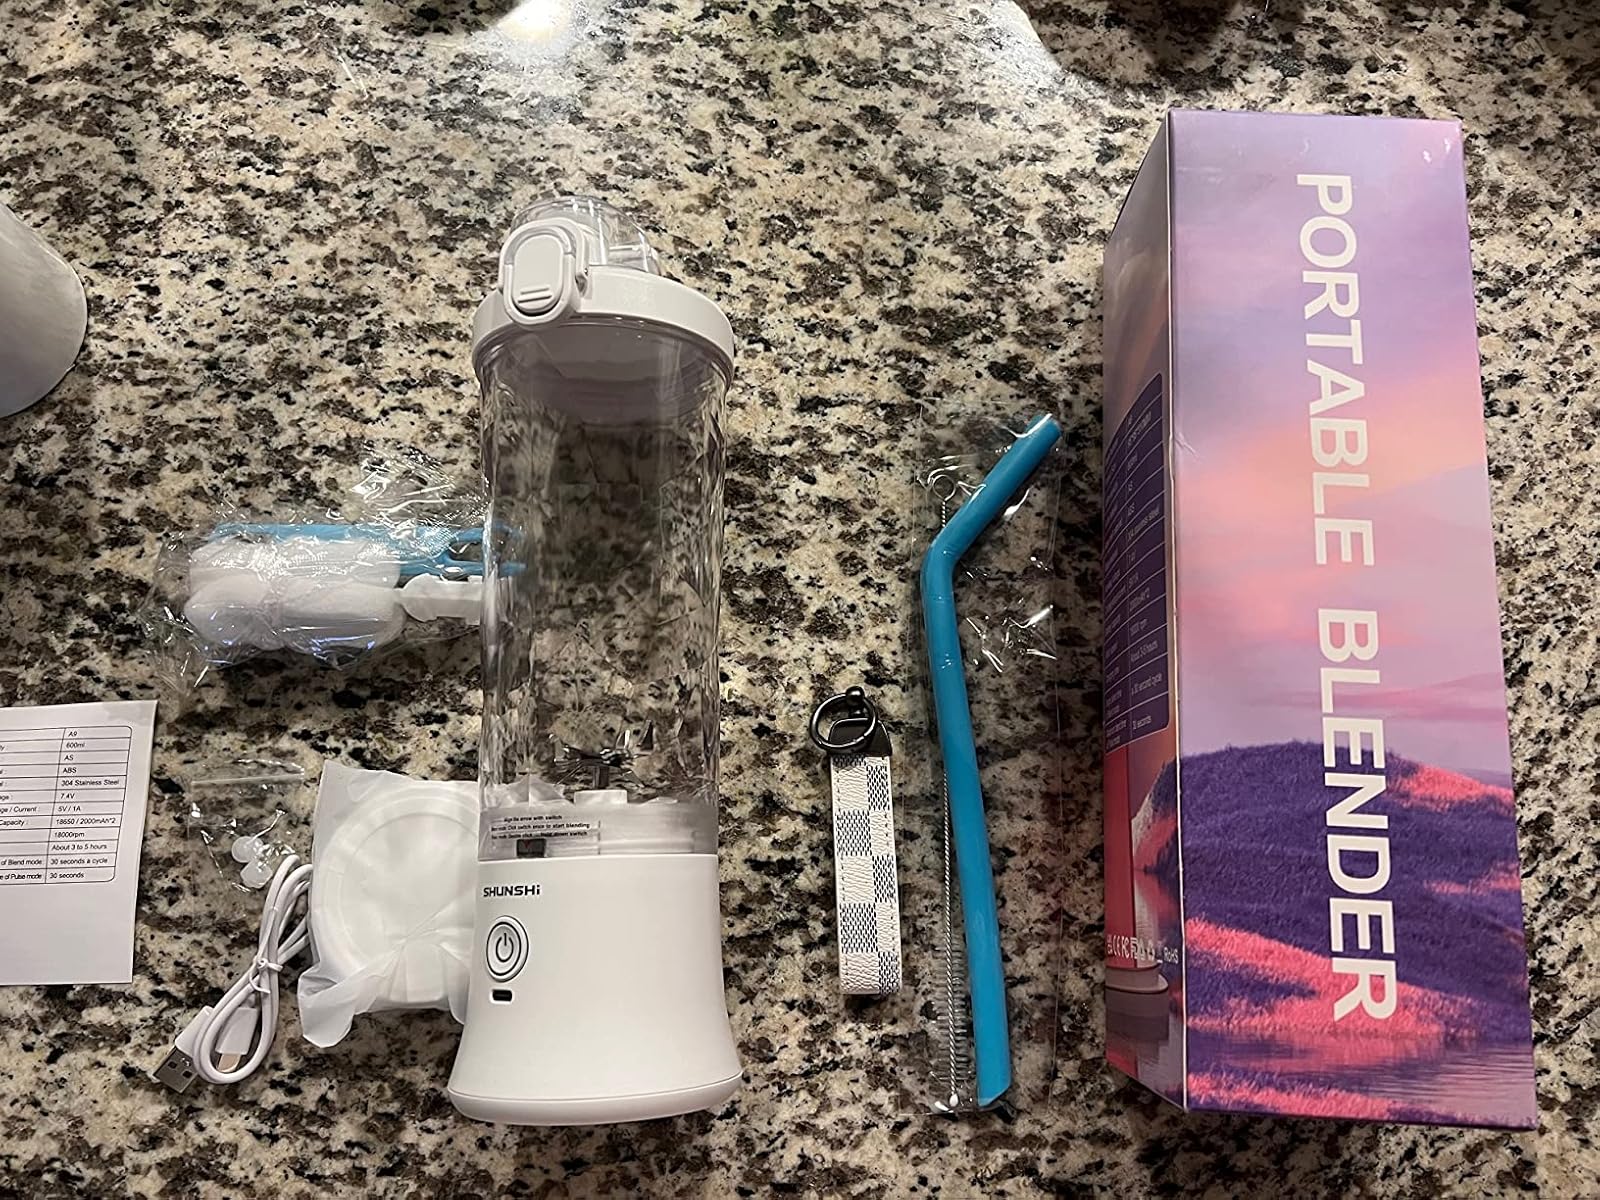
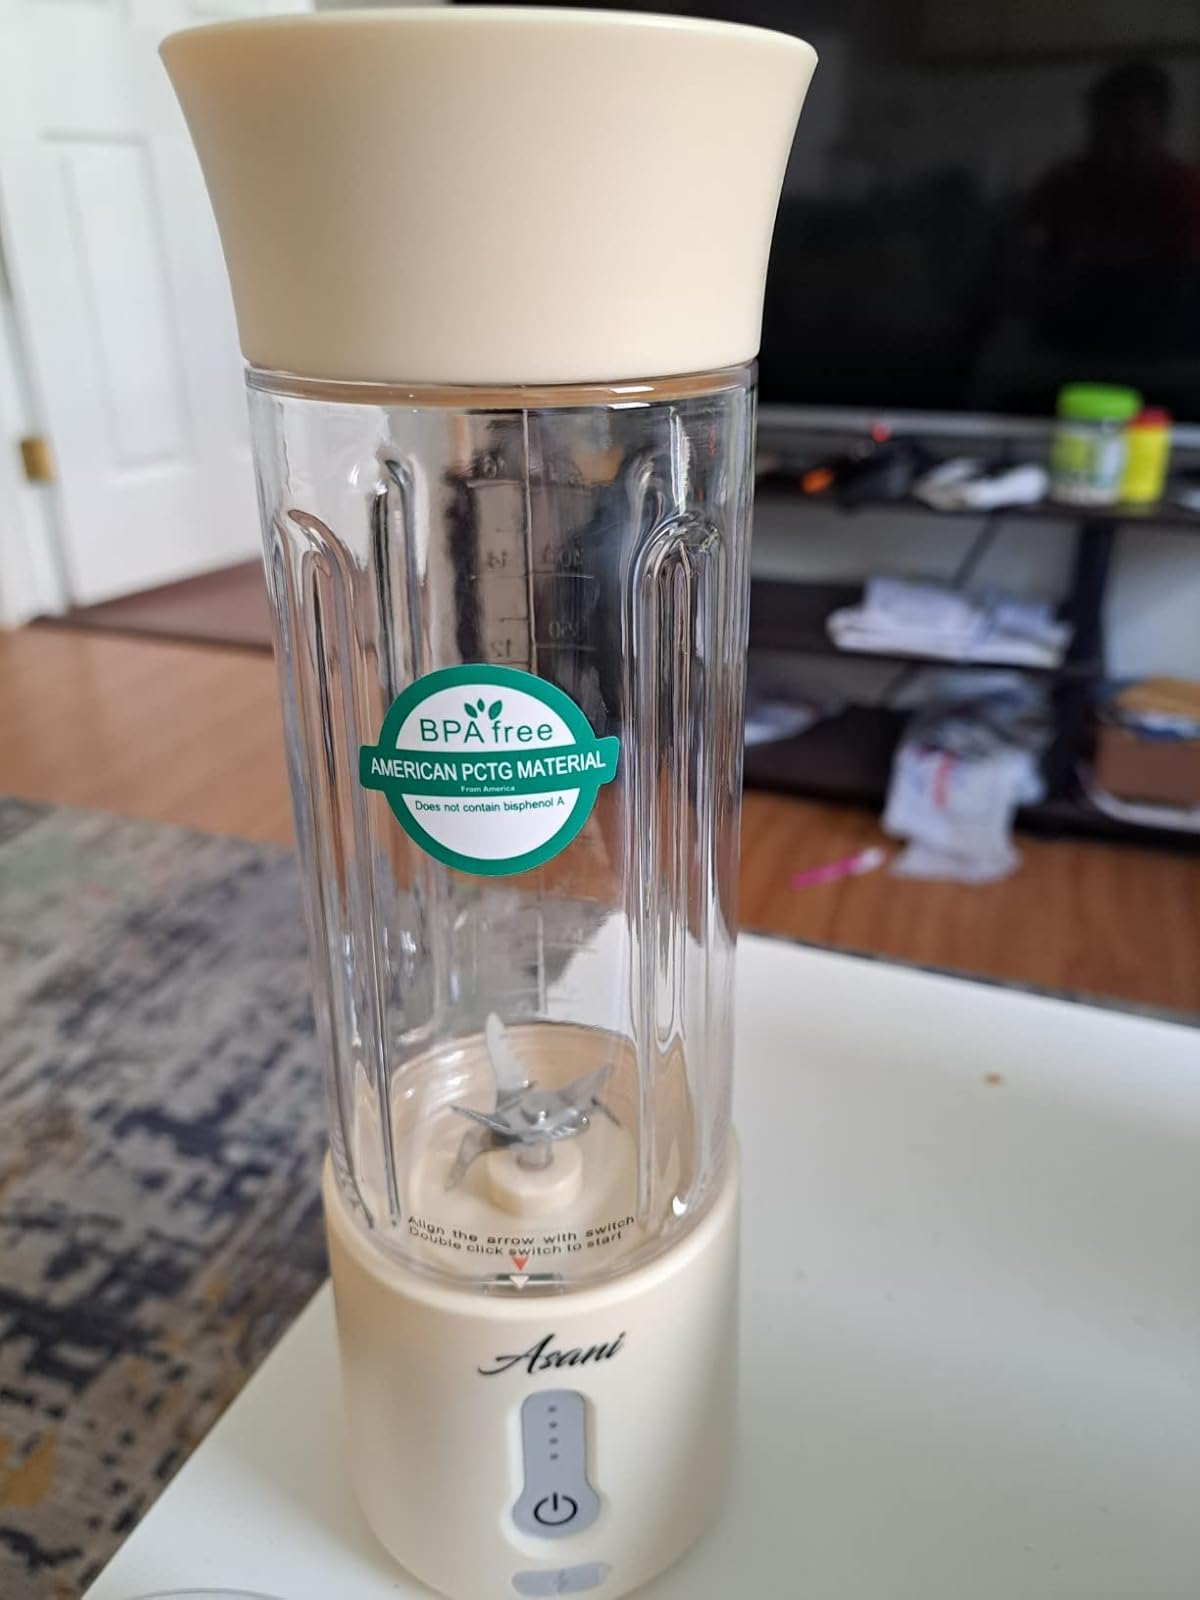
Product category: items_blender
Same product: no